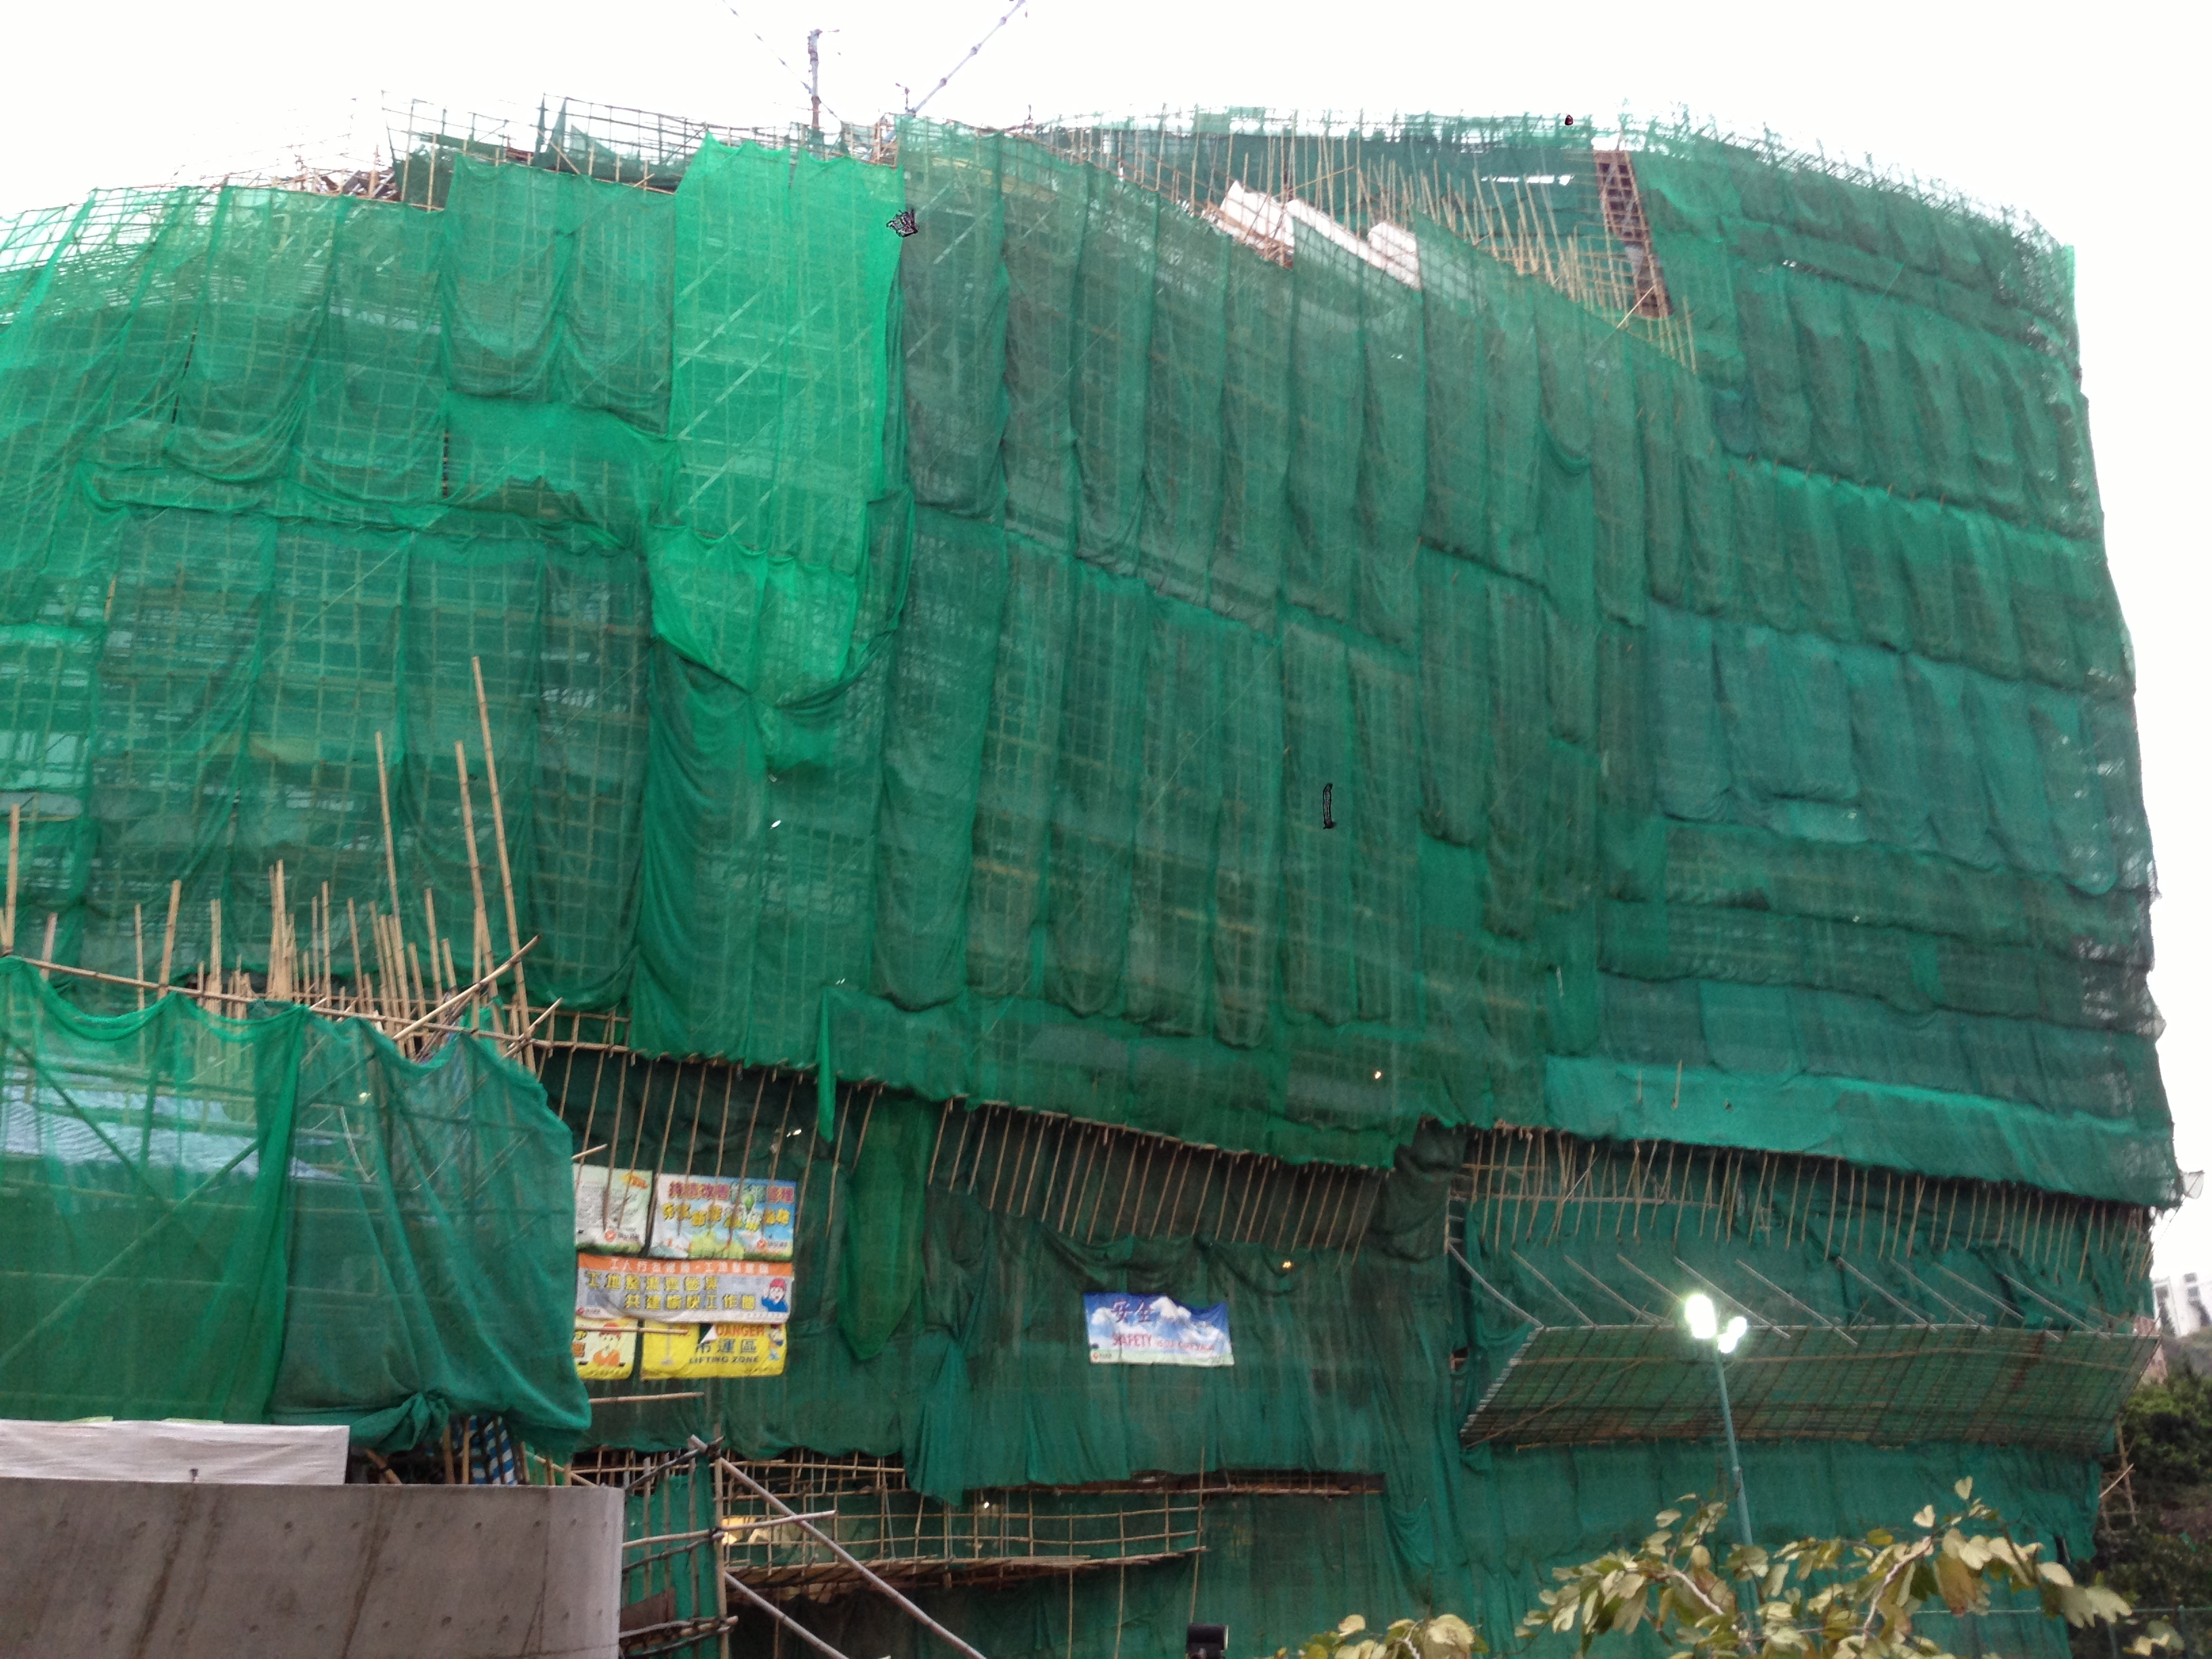
structure, stadium